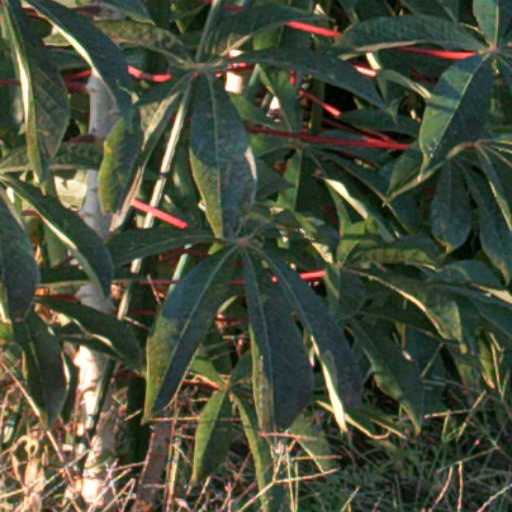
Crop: cassava